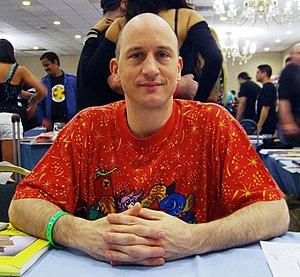
Mike Diana est un auteur de bande dessinée underground américain.